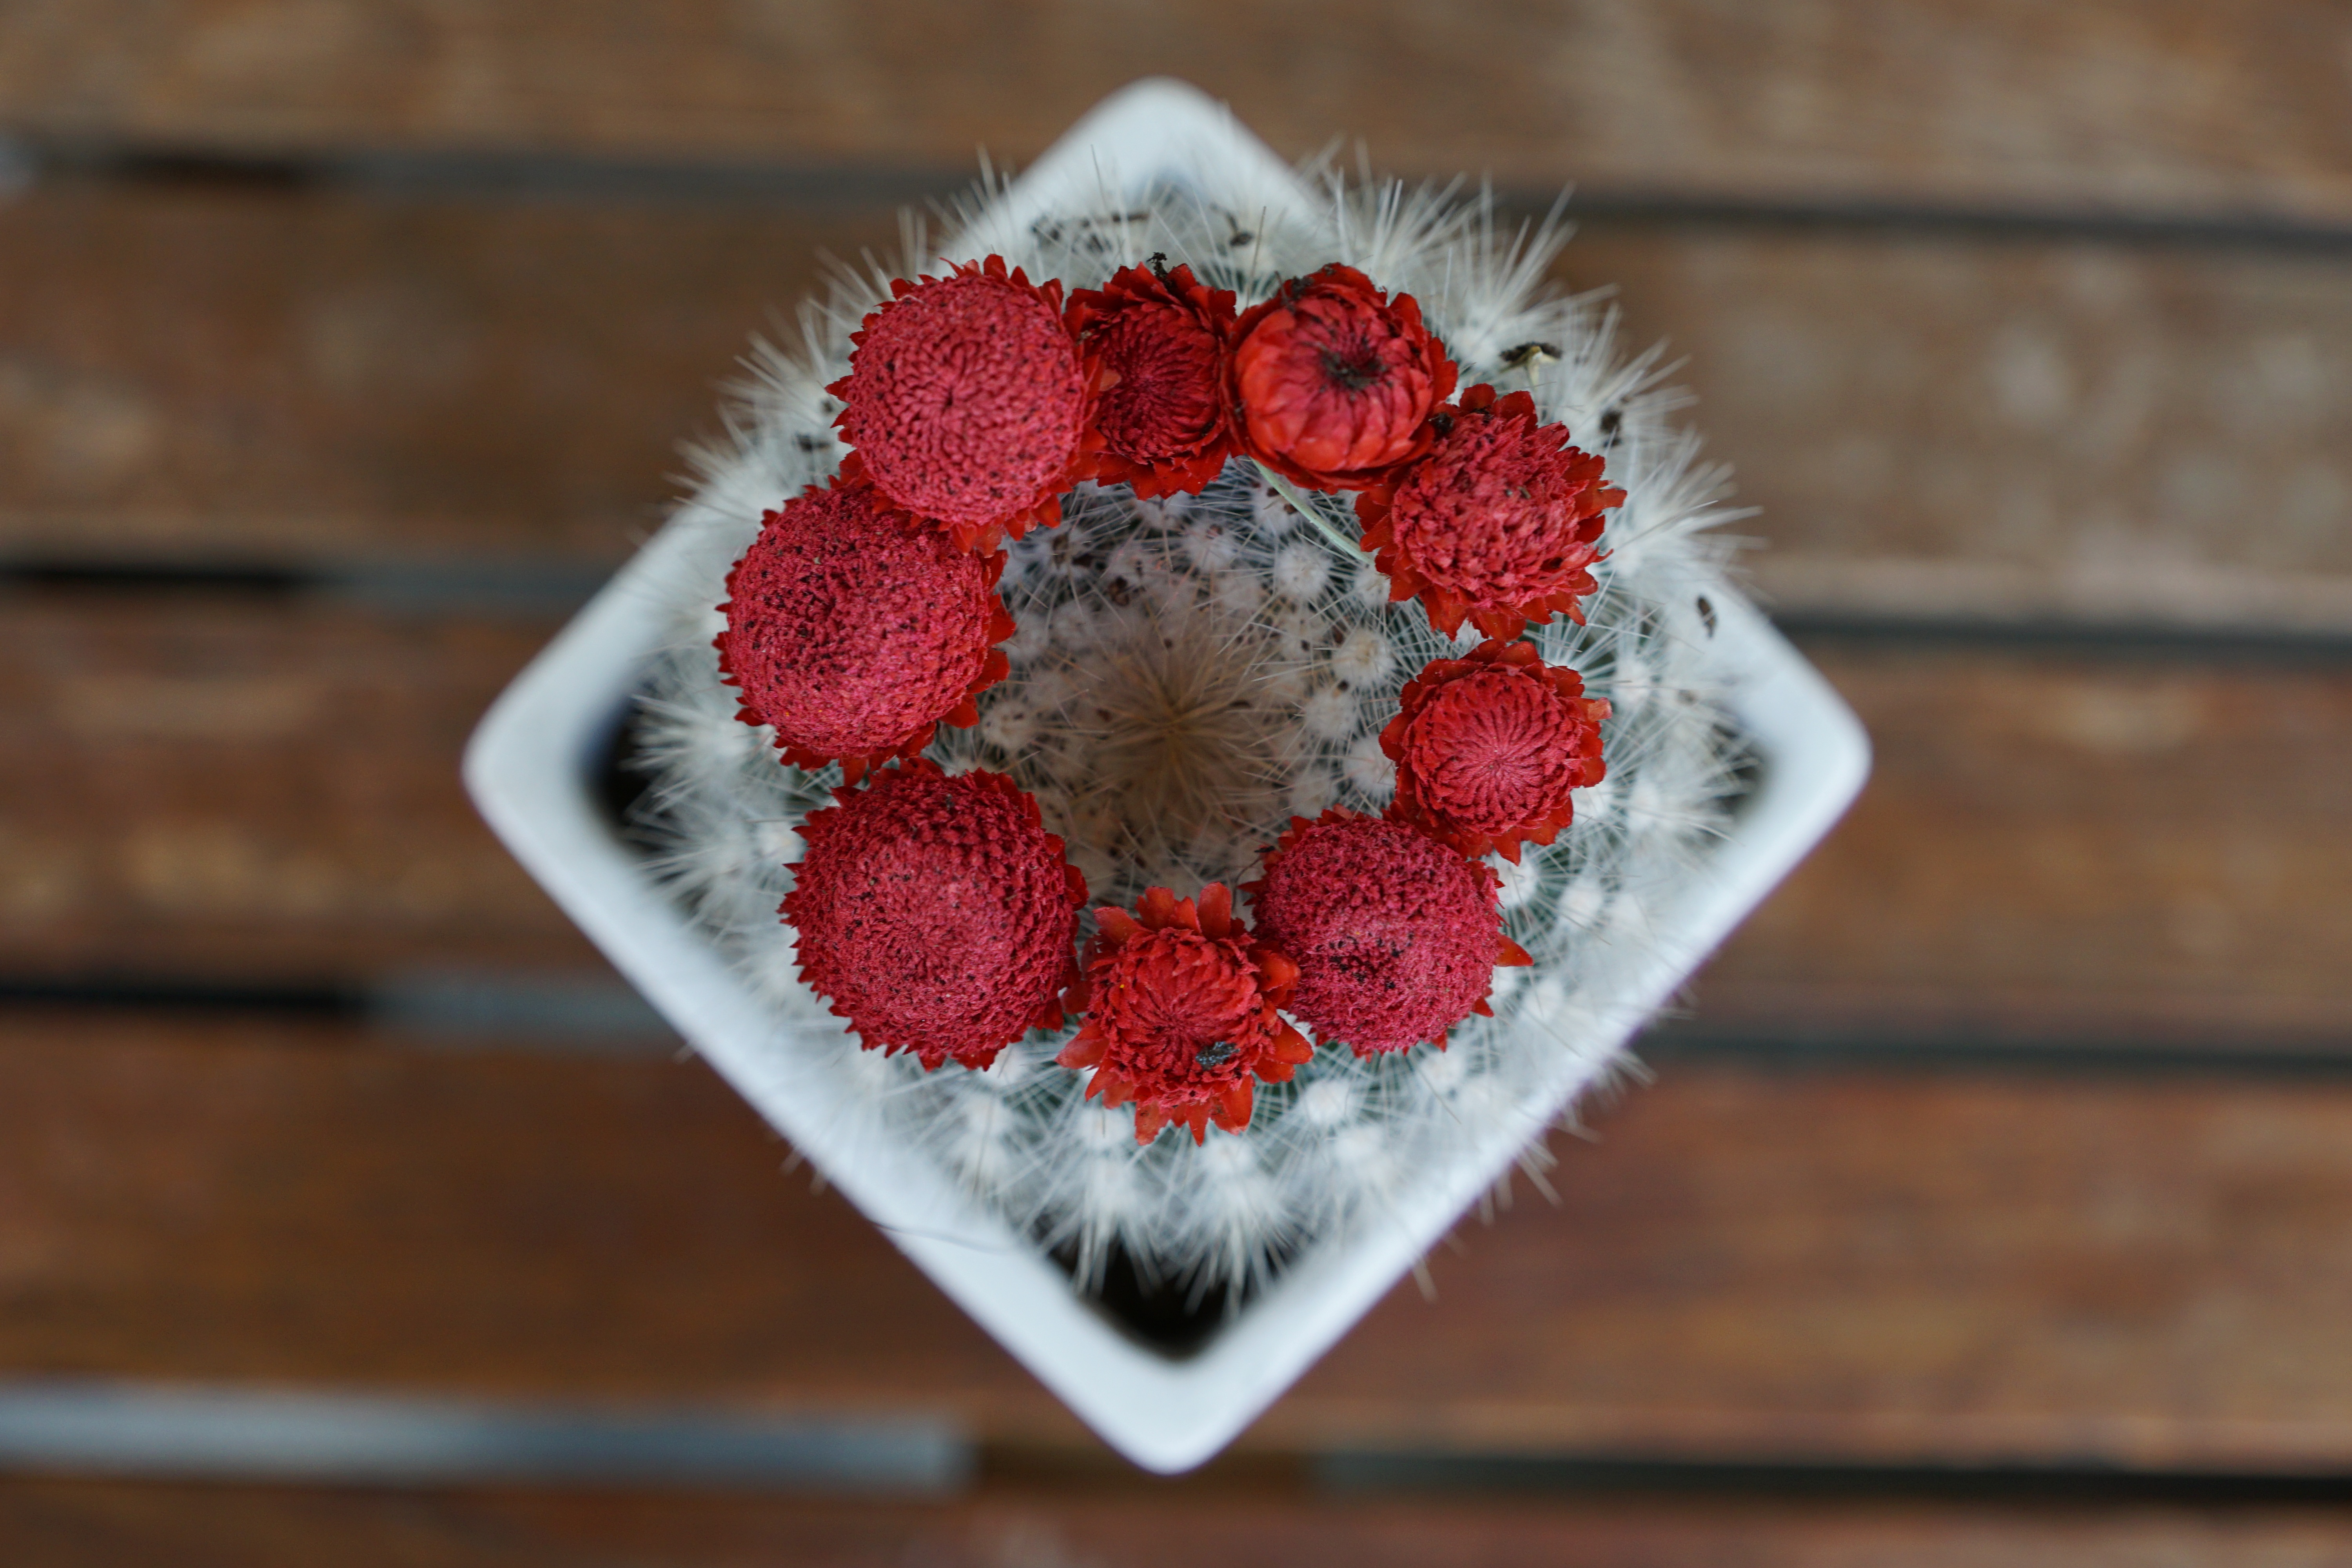
cactus, plant, leaf, flower, petal, heart, red, produce, succulent, close up, art, organ, macro photography, flourished